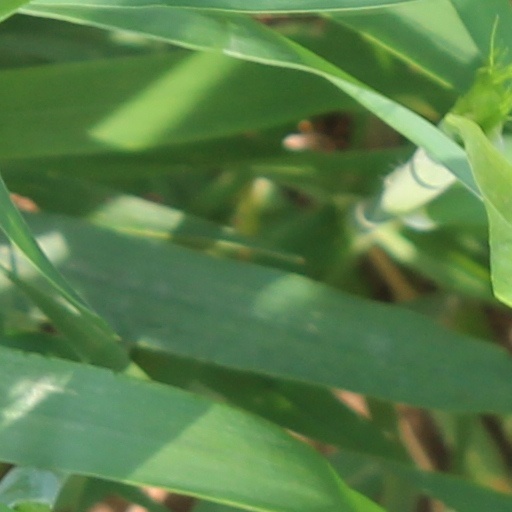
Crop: wheat